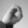
ASL letter: O